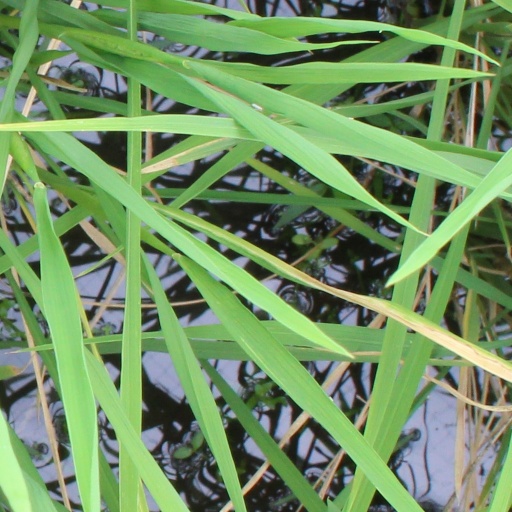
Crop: rice